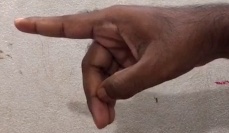
ASL sign: P